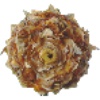
Label: Pineapple Mini 1